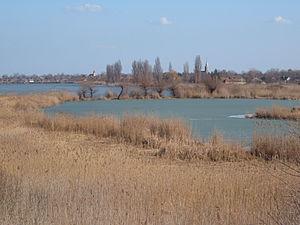
Vue de Bačko Gradište, près de Bečej, Voïvodine, Serbie
Bačko Gradište est une localité de Serbie située dans la province autonome de Voïvodine. Elle fait partie de la municipalité de Bečej dans le district de Bačka méridionale. Au recensement de 2011, elle comptait 5 095 habitants.